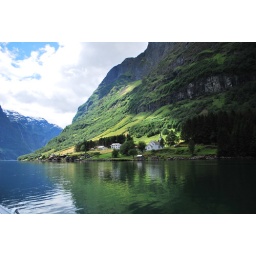
Light passing over the green faces of the mountains bounding the Fjord